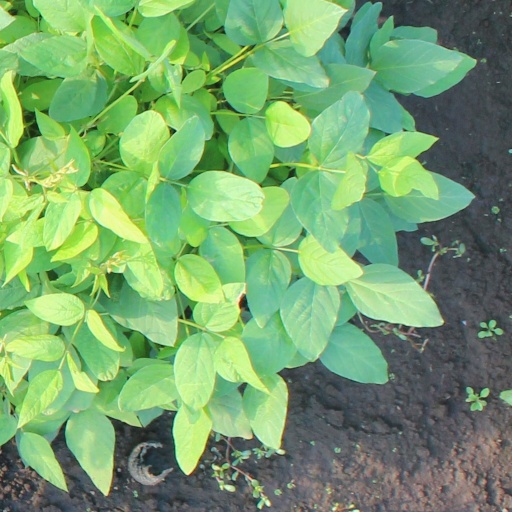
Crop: soybean